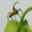
Label: spider